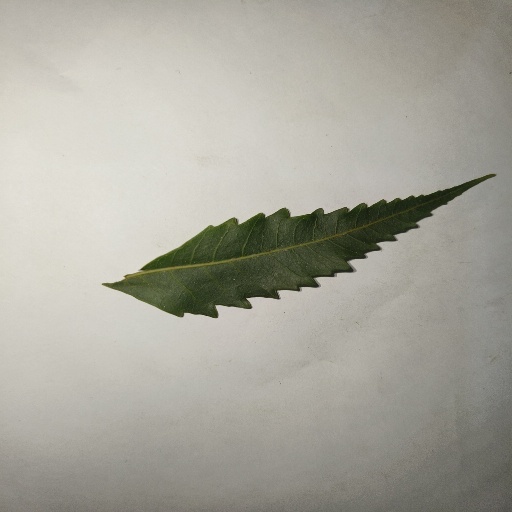
Species: Neem
Leaf condition: Healthy Leaf